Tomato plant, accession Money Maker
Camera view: vertical (180 deg); turntable rotation: 60 degrees
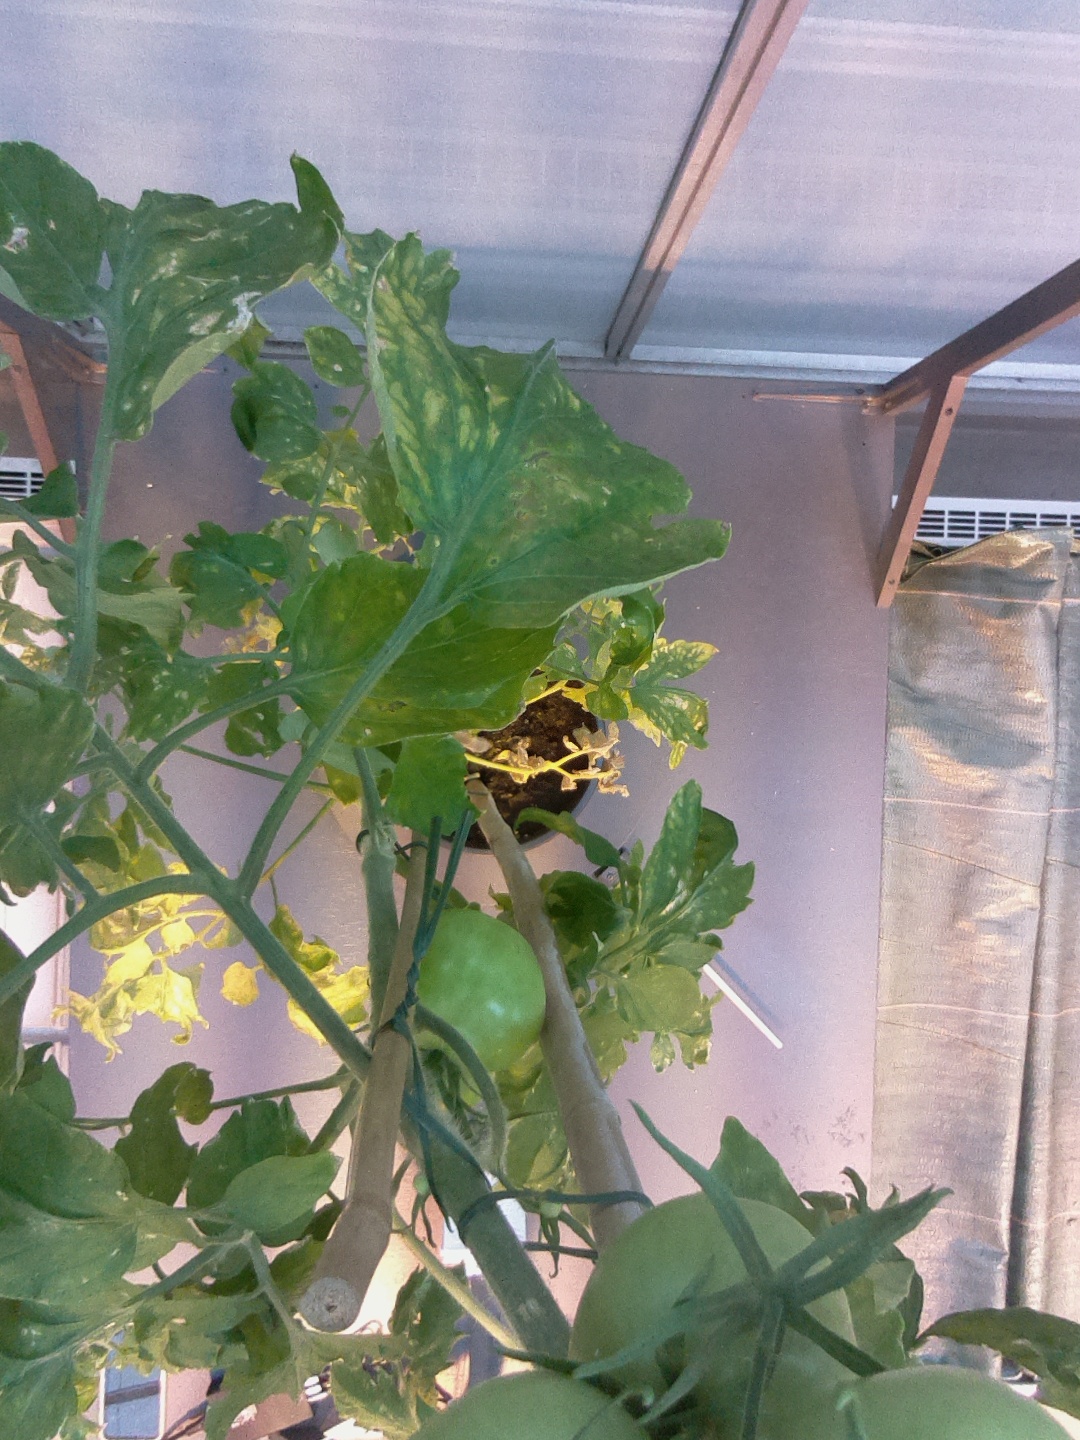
BBCH growth stage 76: 60%-70% of final fruit size